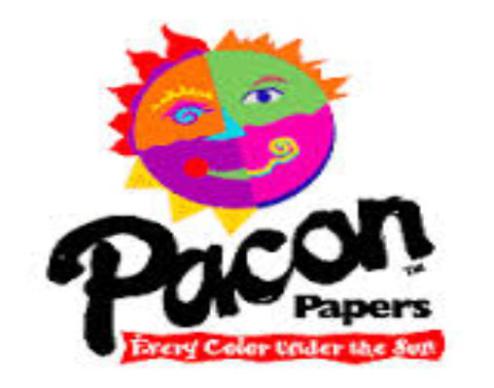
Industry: Others